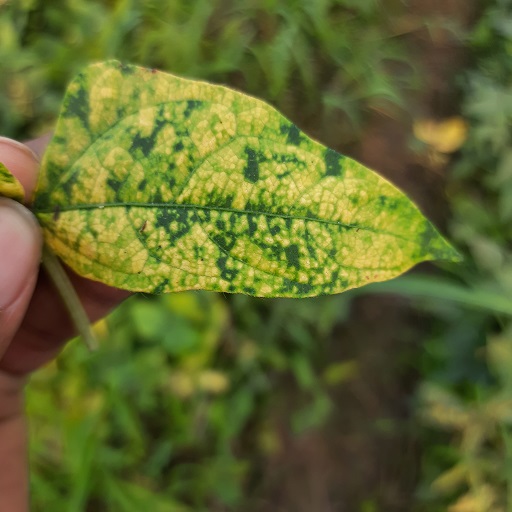
Label: Yellow Mosaic